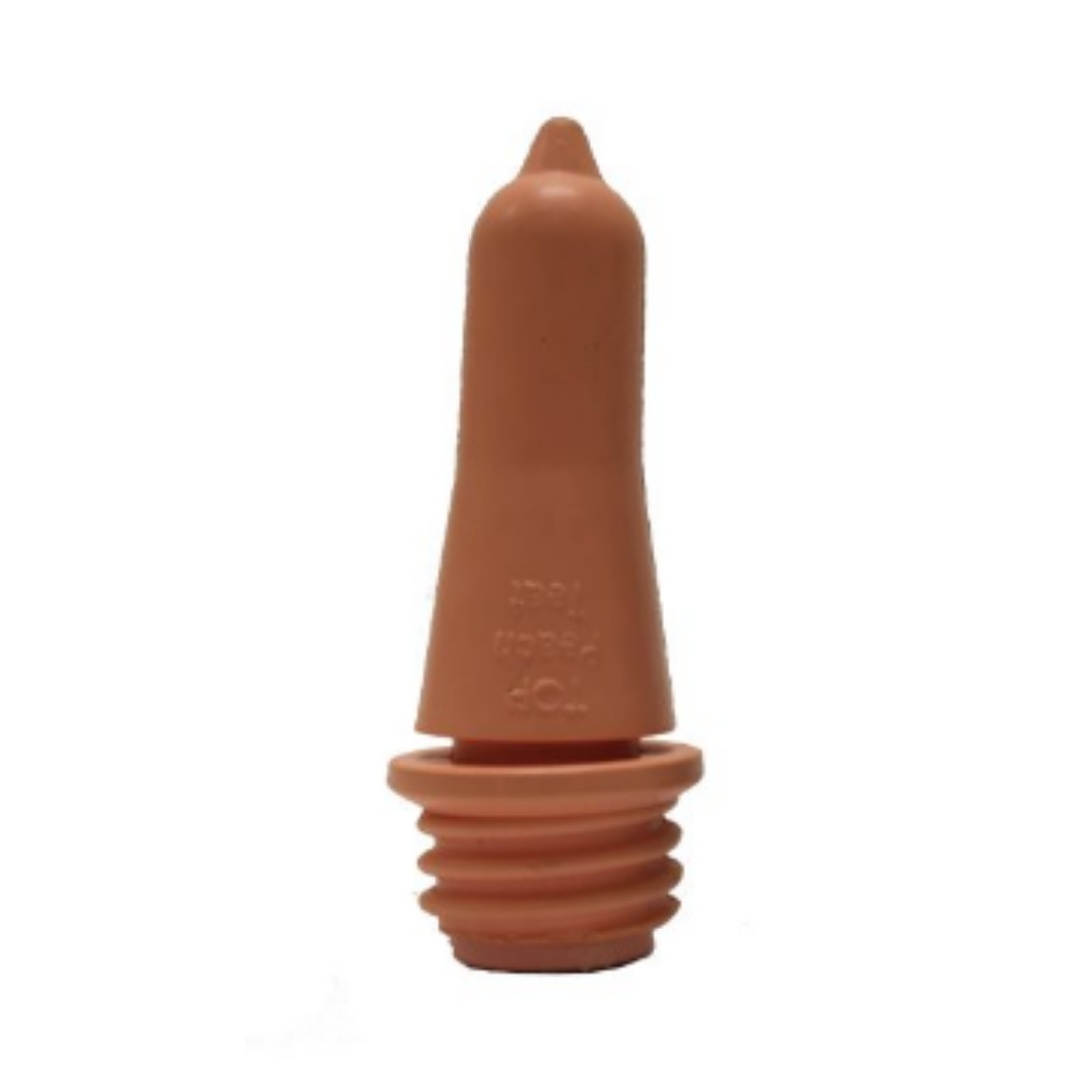
Calf Teat Peach Pink A2093
Brand: Clermont Agencies
Product Details: Made from palatable material with excellent memory Includes an inbuilt, one way valve and designed to fit most calfeterias Pink Manufacture Code: A2093
Category: Business & Industrial > Agriculture > Animal Husbandry > Livestock Feeders & Waterers